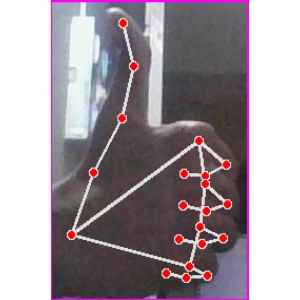
अक्षर: थ